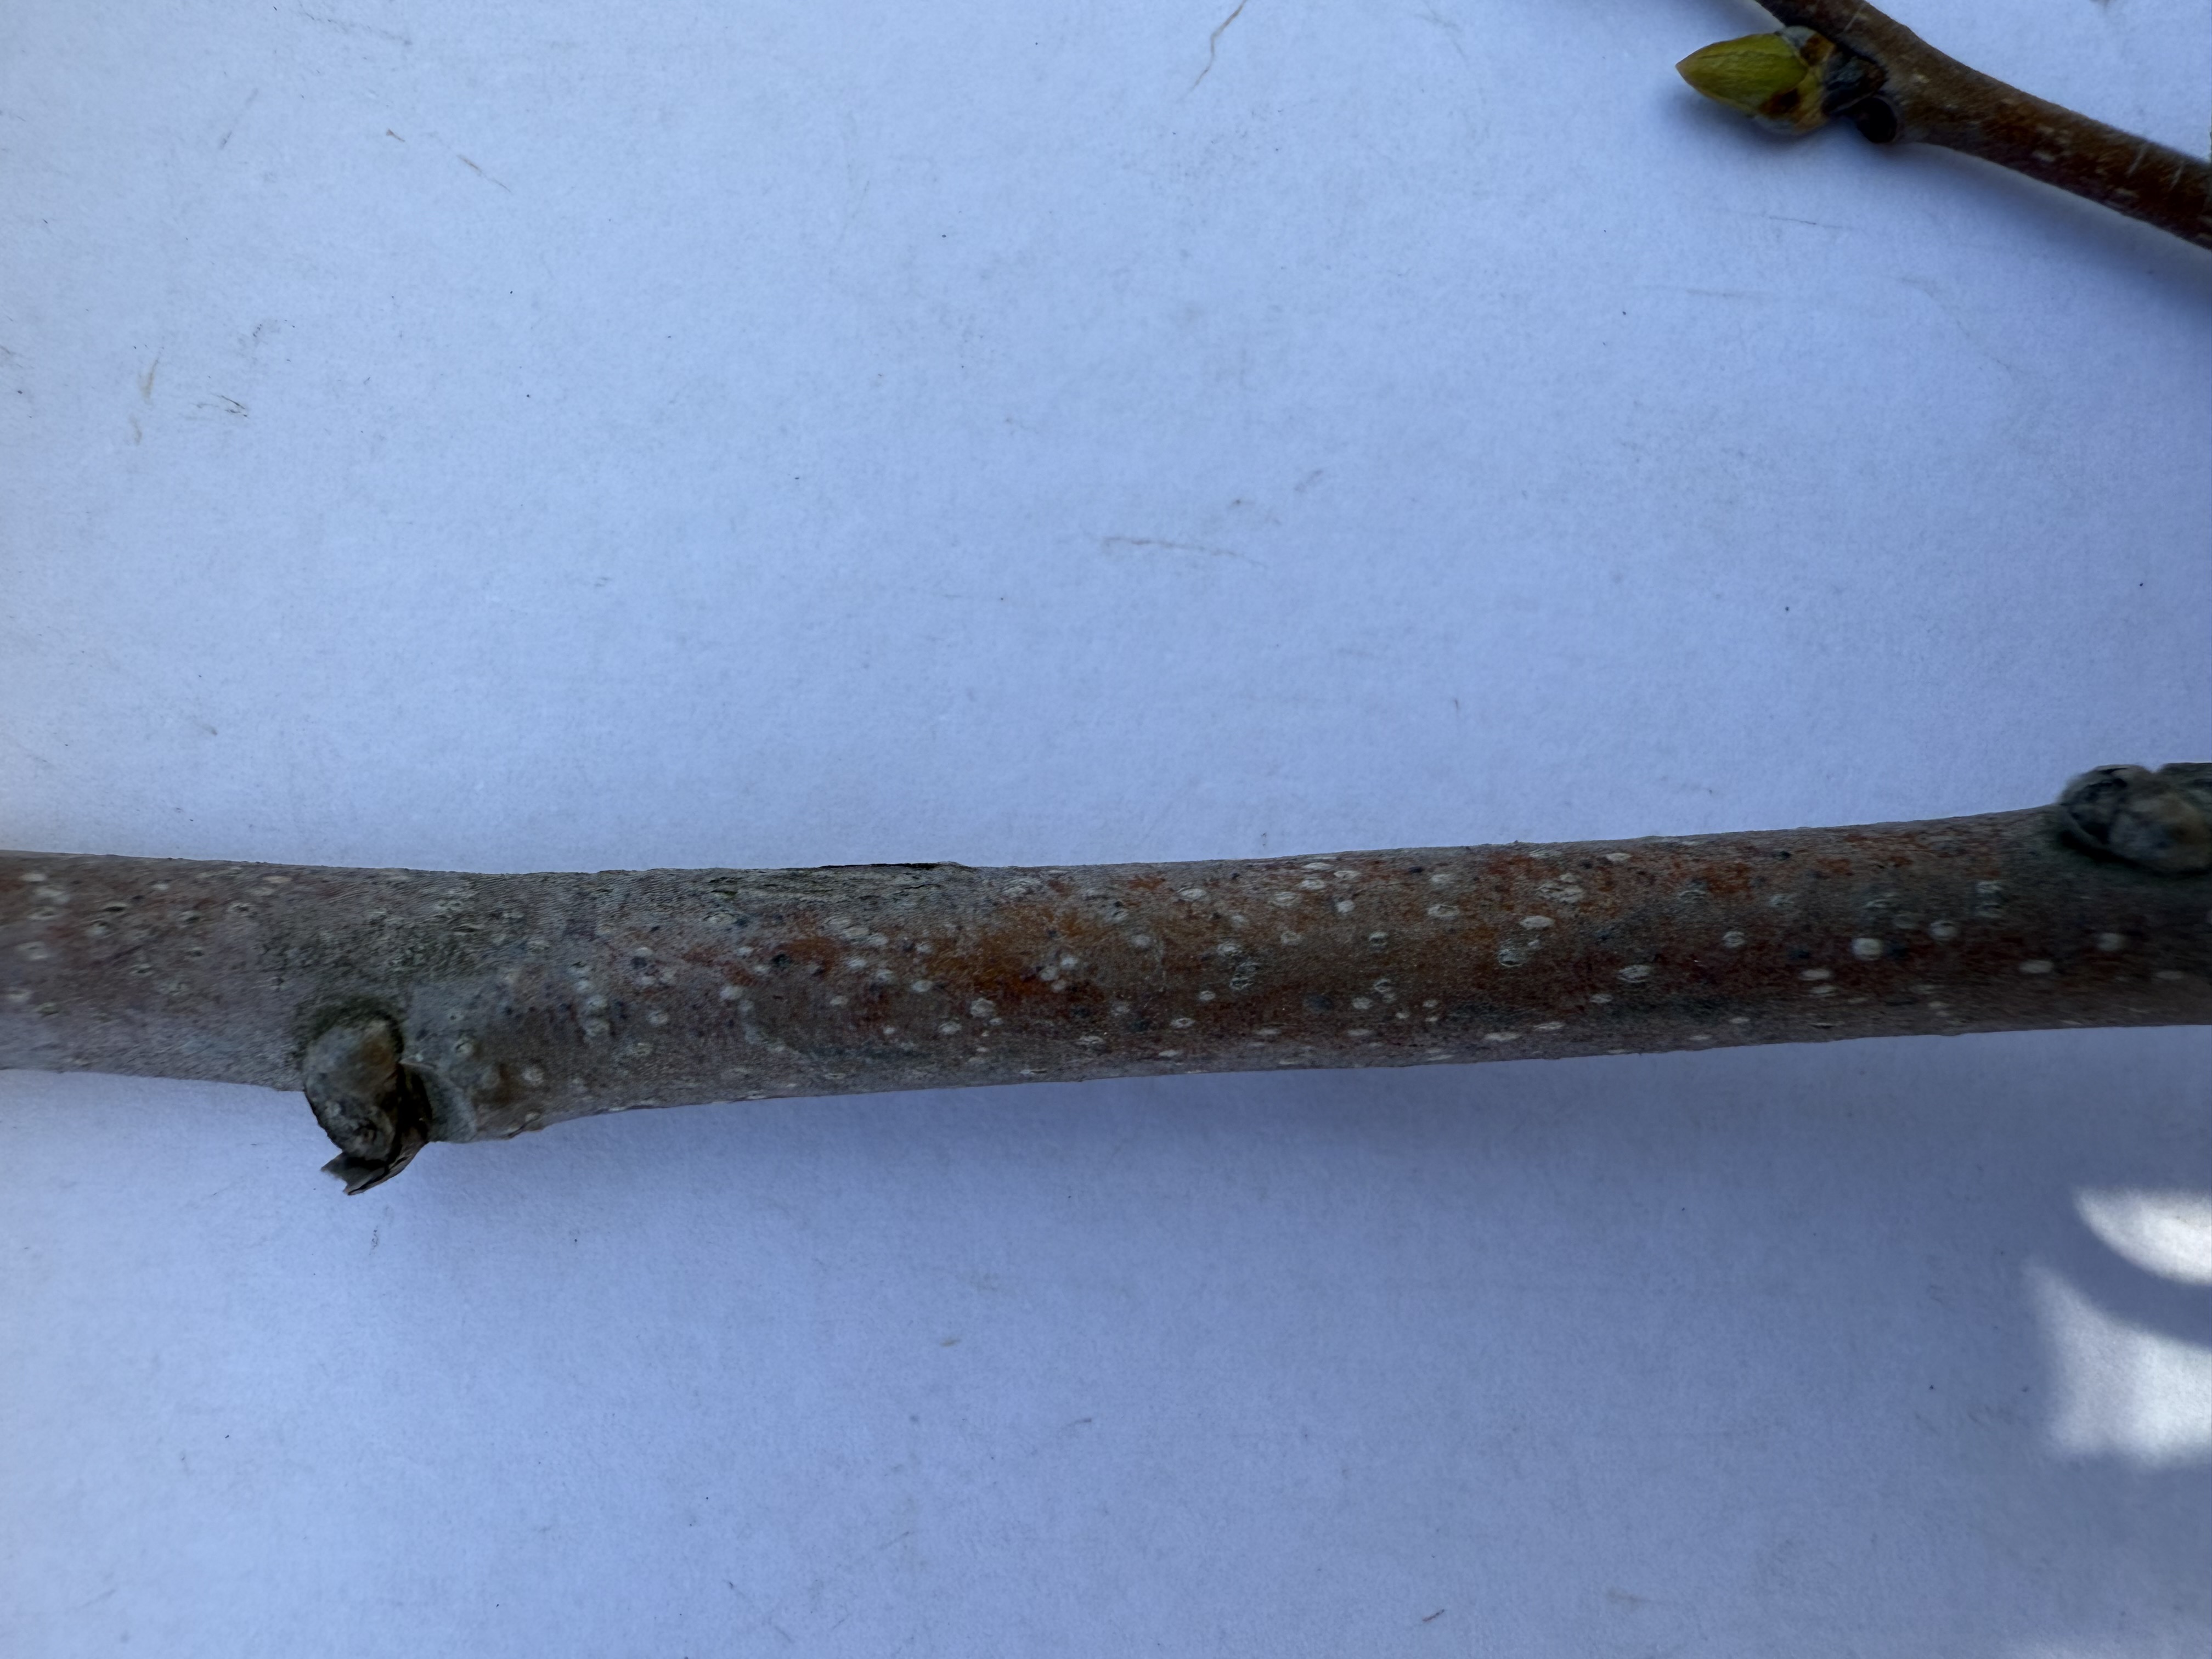
Variety: Hachiya Persimmon